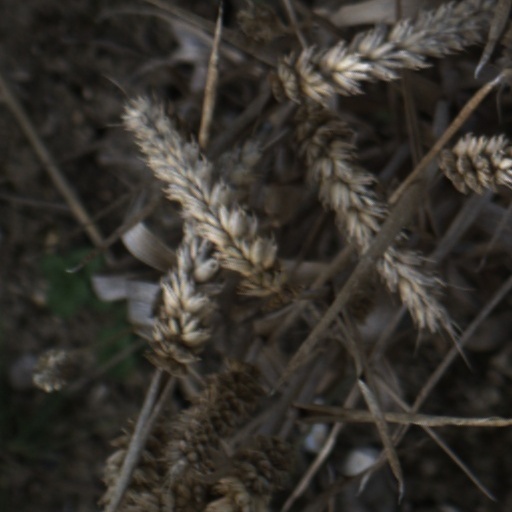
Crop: wheat